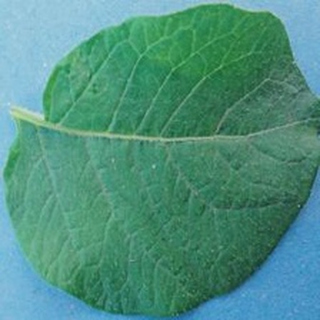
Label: healthy_potato